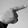
ASL letter: G